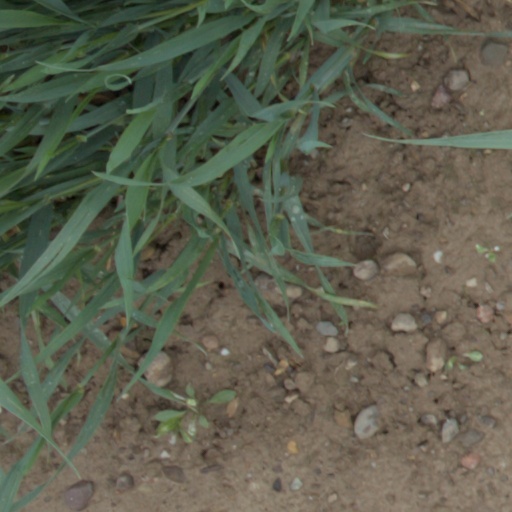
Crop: wheat